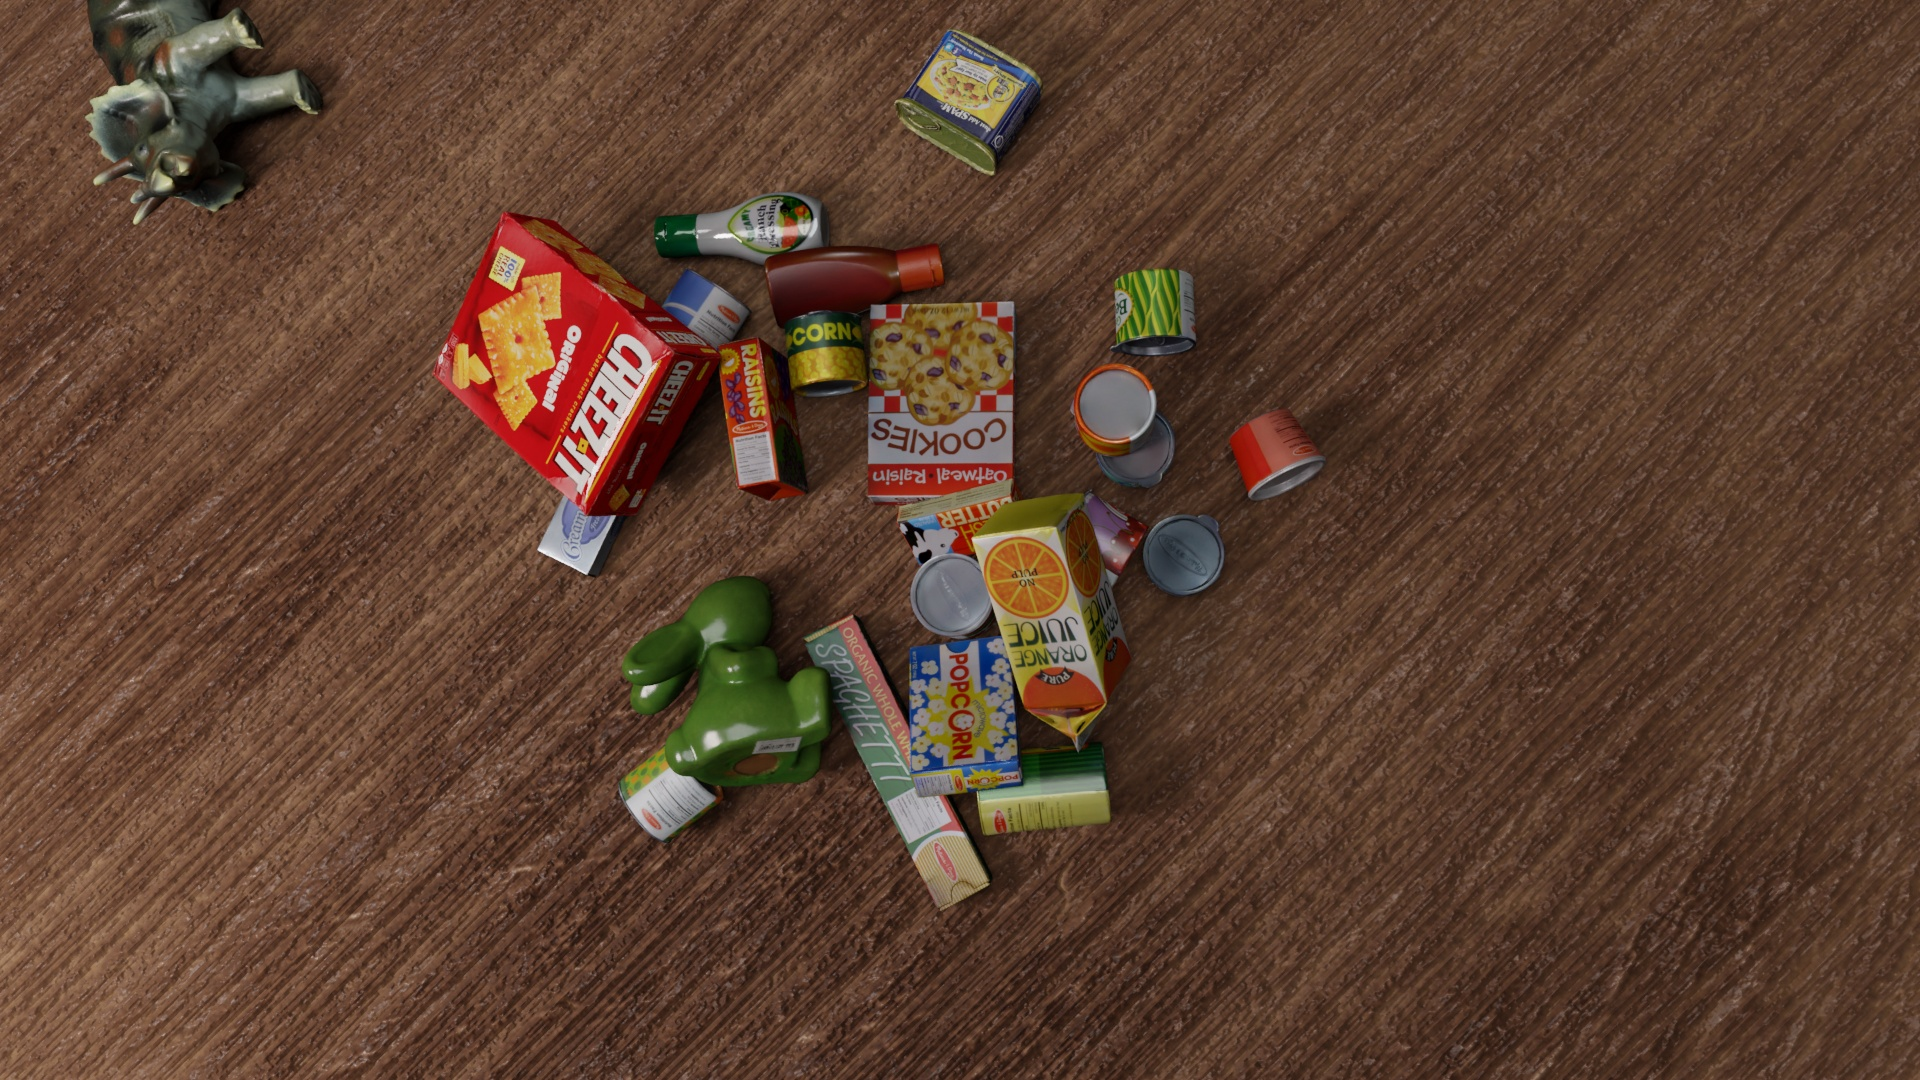
Question:
What are the eight normalized (x, y) image coordinates between 0 and 1 for the cuboid corners of the box of oatmeal-raisin cookies? Your answer should be a list of normalized (x, y) image coordinates between 0 and 1 with bottom face first then top face, all counter-clockwise.
Answer: [(0.529167, 0.289815), (0.528125, 0.277778), (0.452083, 0.280556), (0.45625, 0.292593), (0.529167, 0.467593), (0.527604, 0.461111), (0.450521, 0.461111), (0.454167, 0.467593)]